Lockheed Martin F-35 Lightning II

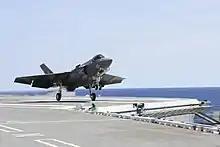
USN F-35C performs a touch-and-go landing aboard .

The United Kingdom's Royal Air Force and Royal Navy operate the F-35B. Called Lightning in British service, it has replaced the Harrier GR9, retired in 2010, and Tornado GR4, retired in 2019. The F-35 is to be Britain's primary strike aircraft for the next three decades. One of the Royal Navy's requirements was a Shipborne Rolling and Vertical Landing (SRVL) mode to increase maximum landing weight by using wing lift during landing. Like the Italian Navy, British F-35Bs use ski-jumps to fly from their aircraft carriers, and . British F-35Bs are not intended to use the Brimstone 2 missile. In July 2013, Chief of the Air Staff Air Chief Marshal Sir Stephen Dalton announced that No. 617 Squadron would be the RAF's first operational F-35 squadron.